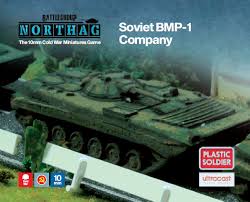
Label: BMP-1